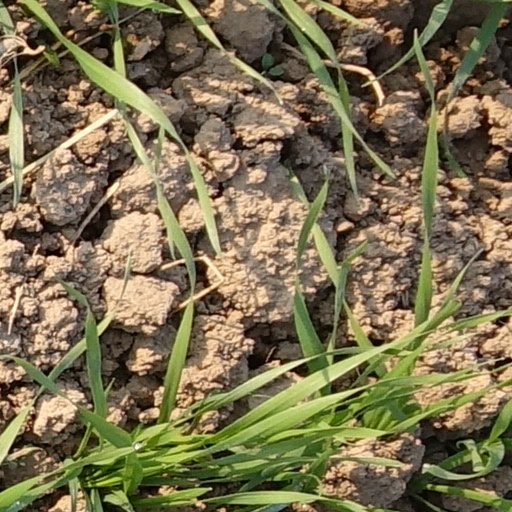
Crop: wheat